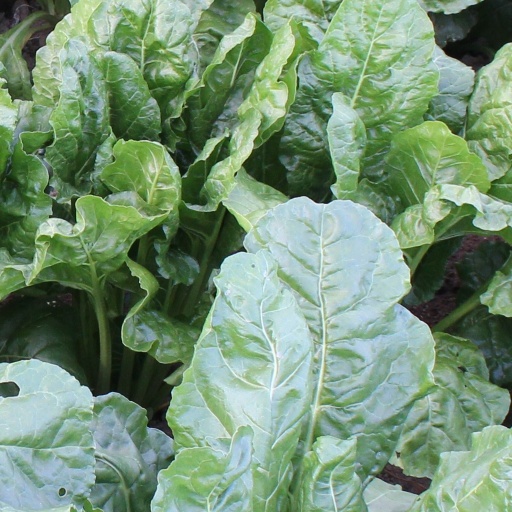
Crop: sugar beet